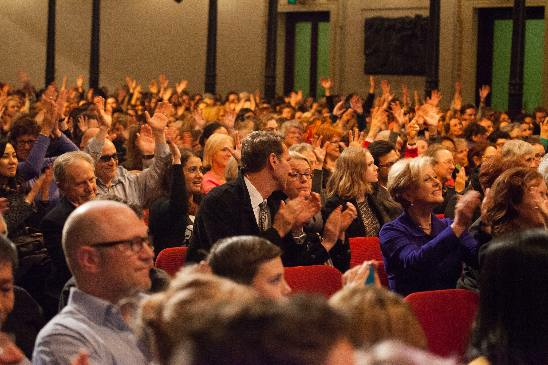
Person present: Yes